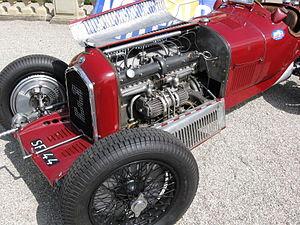
L'Alfa Romeo P3, également dénommée Alfa Romeo Tipo B, est une automobile sportive de la première moitié des années 1930 développée par le constructeur automobile italien Alfa Romeo. En 1931, elle succède à la Tipo A et descend en droite ligne de sa glorieuse prédécesseur, la P2.